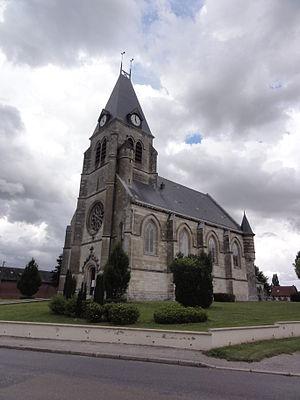
Étreillers (Aisne) église Saint-Cyr-et-Sainte-Julitte
L'église Saint-Cyr-et-Sainte-Julitte d'Étreillers est une église située à Étreillers, en France.
Étreillers est une commune française située dans le département de l'Aisne, en région Hauts-de-France.